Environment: real
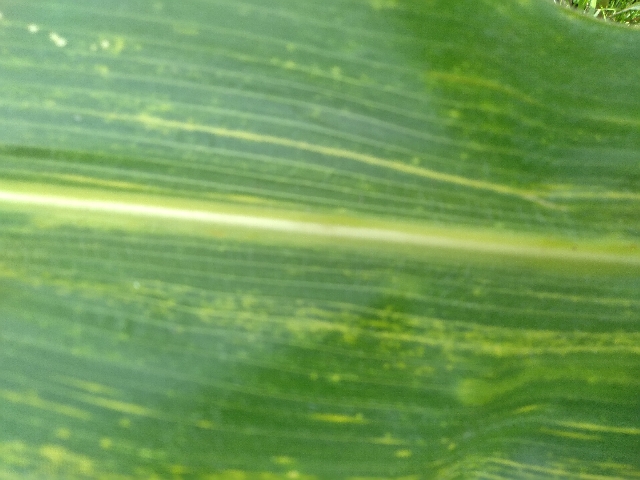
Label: lethal_necrosis